Prenzlauer Berg

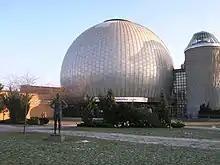
The Zeiss-Großplanetarium Berlin

A landmark in Prenzlauer Berg is the former water tower "Fat Hermann" at the corner of Rykestraße and Knaackstraße near Kollwitzplatz. Built in 1877, it is the first water tower in Berlin. Historic buildings like the water tower, or the "Prater Beer Garden" in Kastanienallee, as well as the former brewery at Schönhauser Allee and Sredzkystraße still give an impression of the days when Prenzlauer Berg was part of the so-called "Steinernes Berlin (Berlin of stone)" as described by author Werner Hegemann in 1930. Another notable building is the Zeiss Major Planetarium on Prenzlauer Allee, opened in 1987.